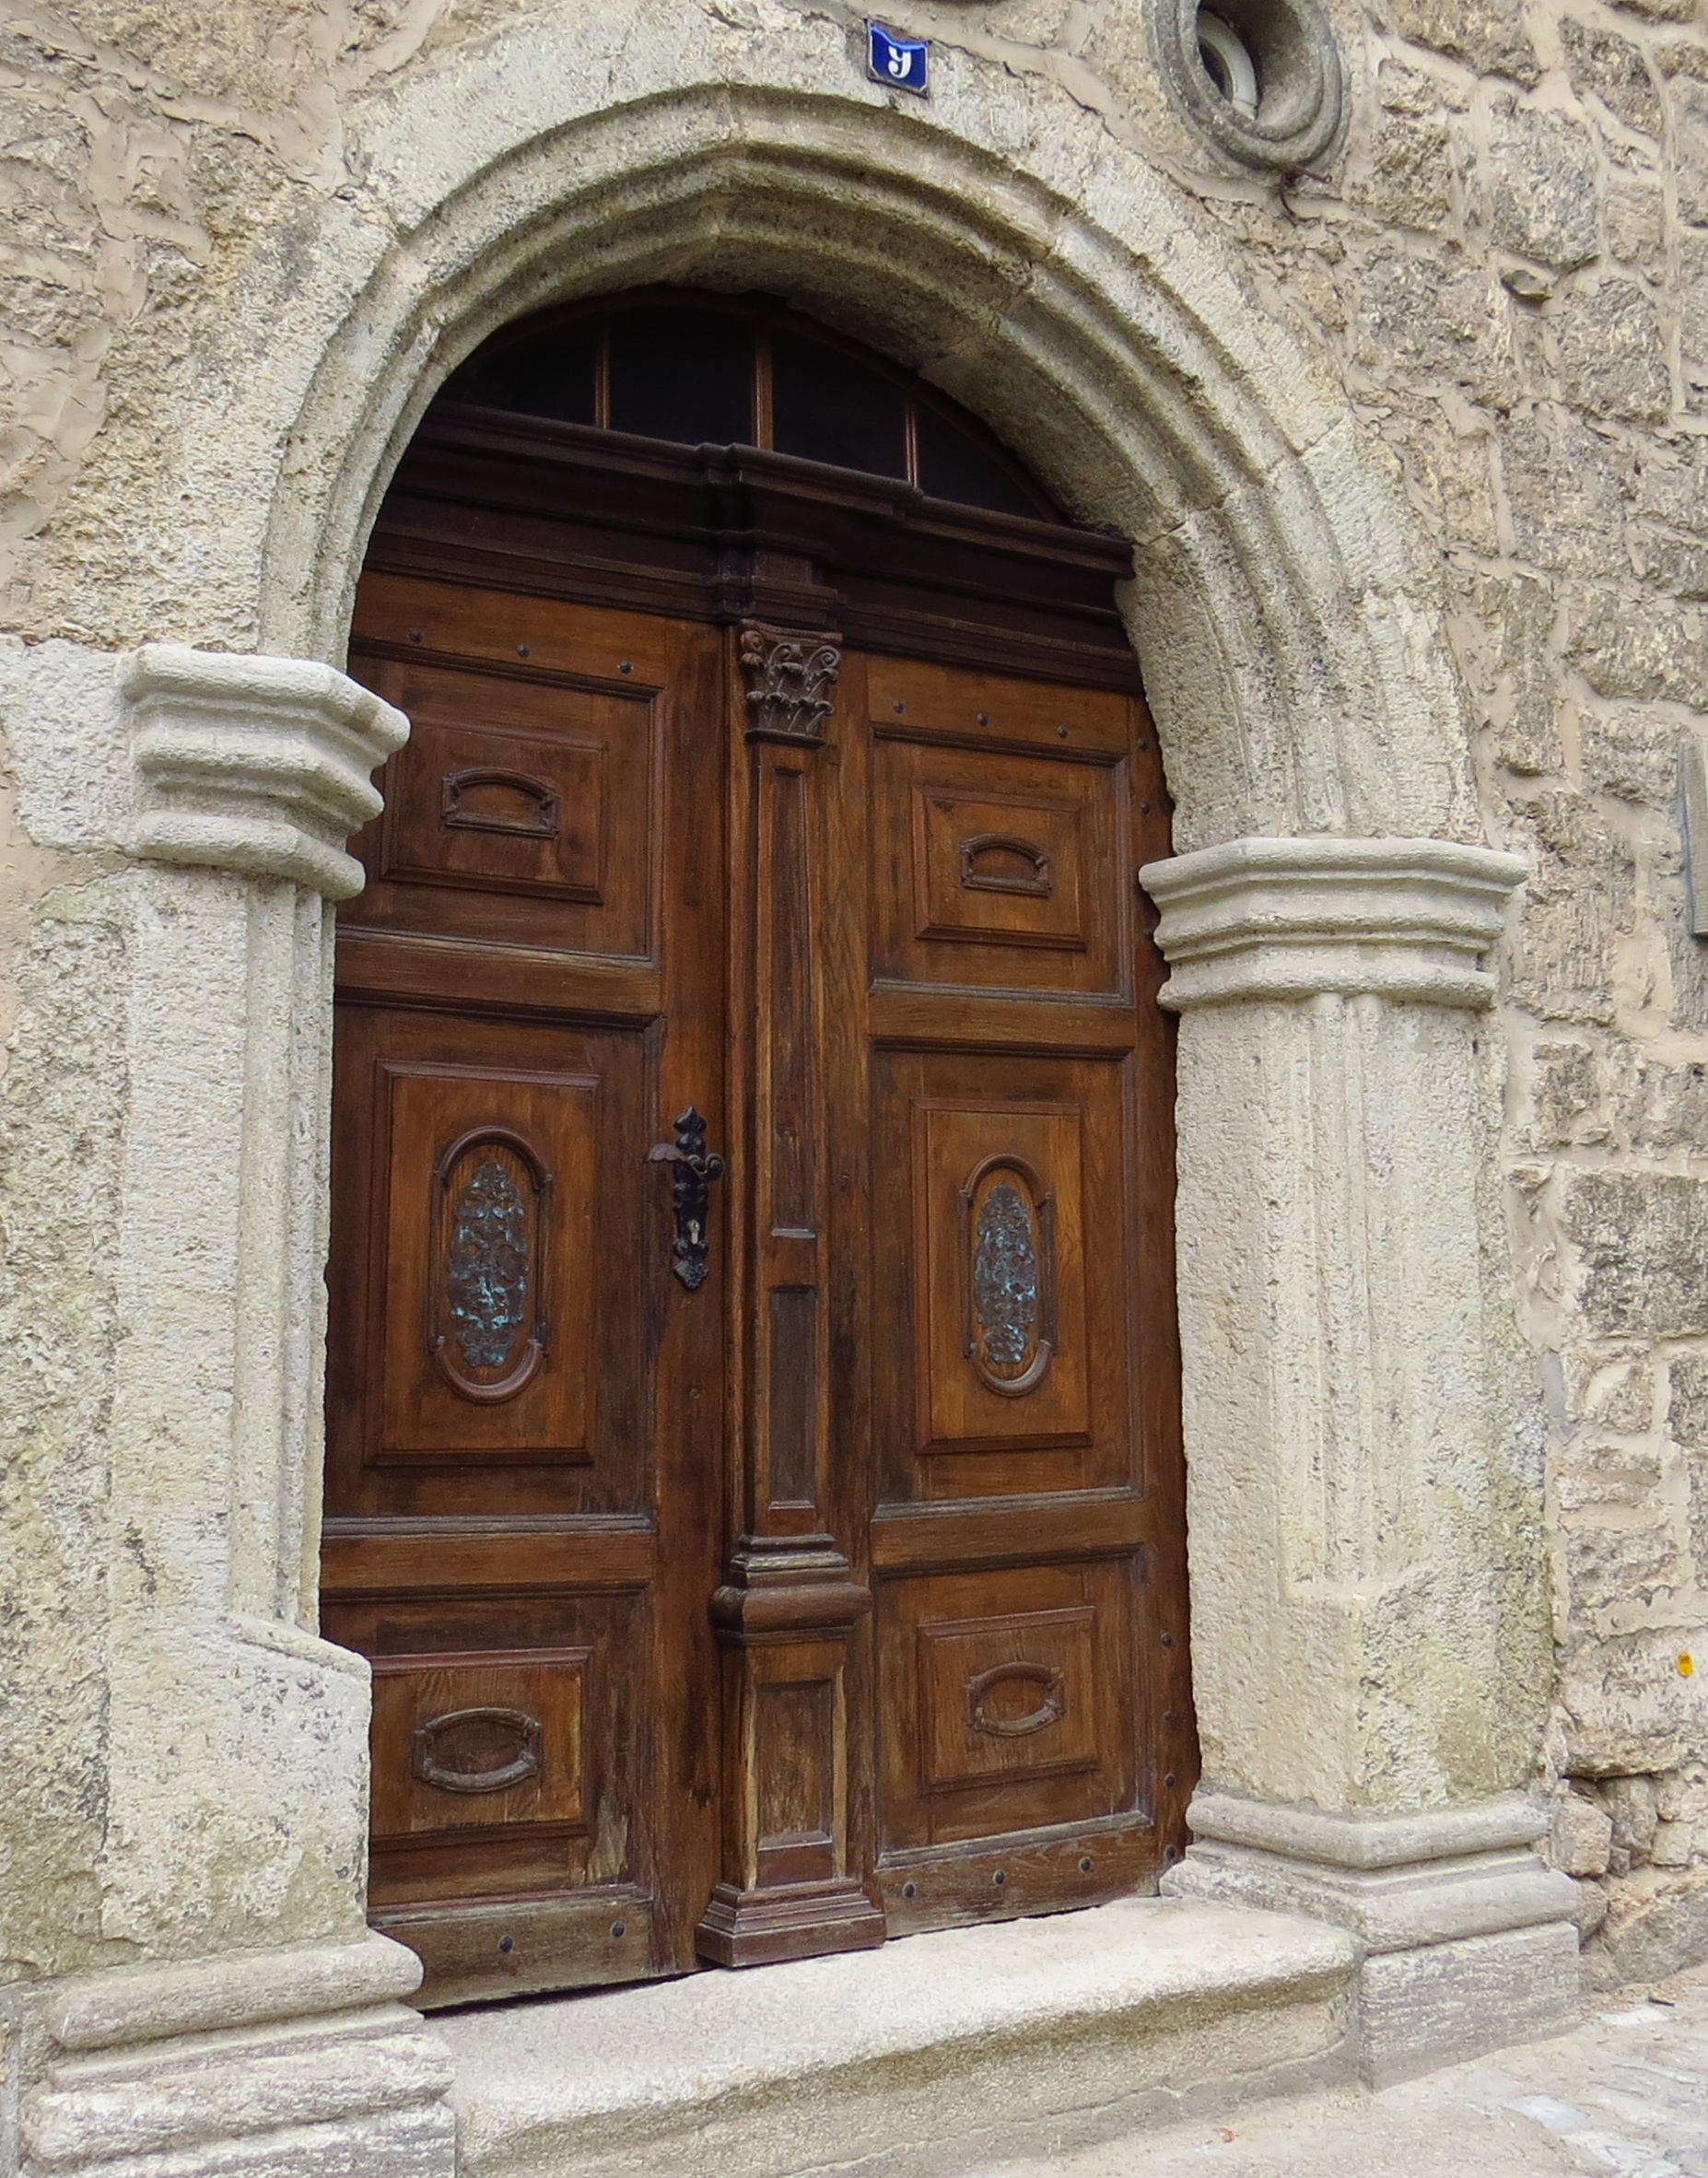
architecture, structure, wood, antique, window, building, old, arch, facade, nostalgia, chapel, door, goal, place of worship, front door, monastery, carving, wooden gate, ancient history, haustor